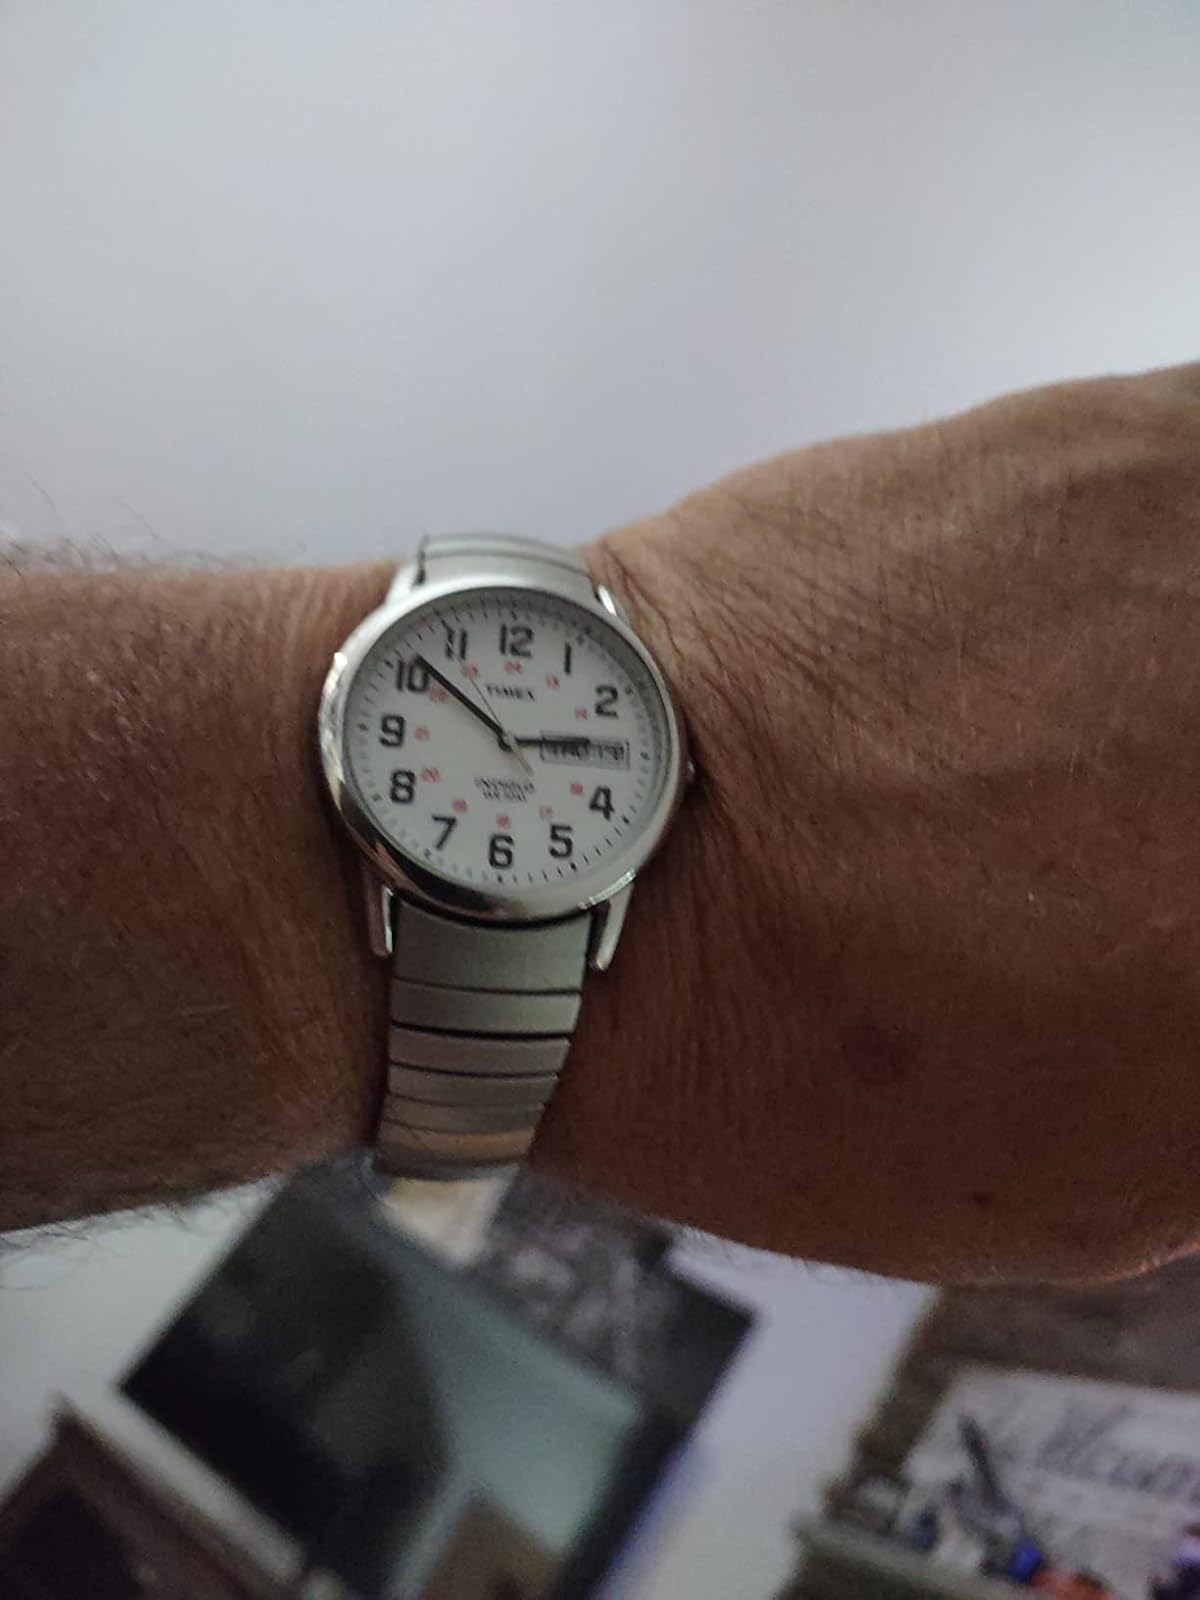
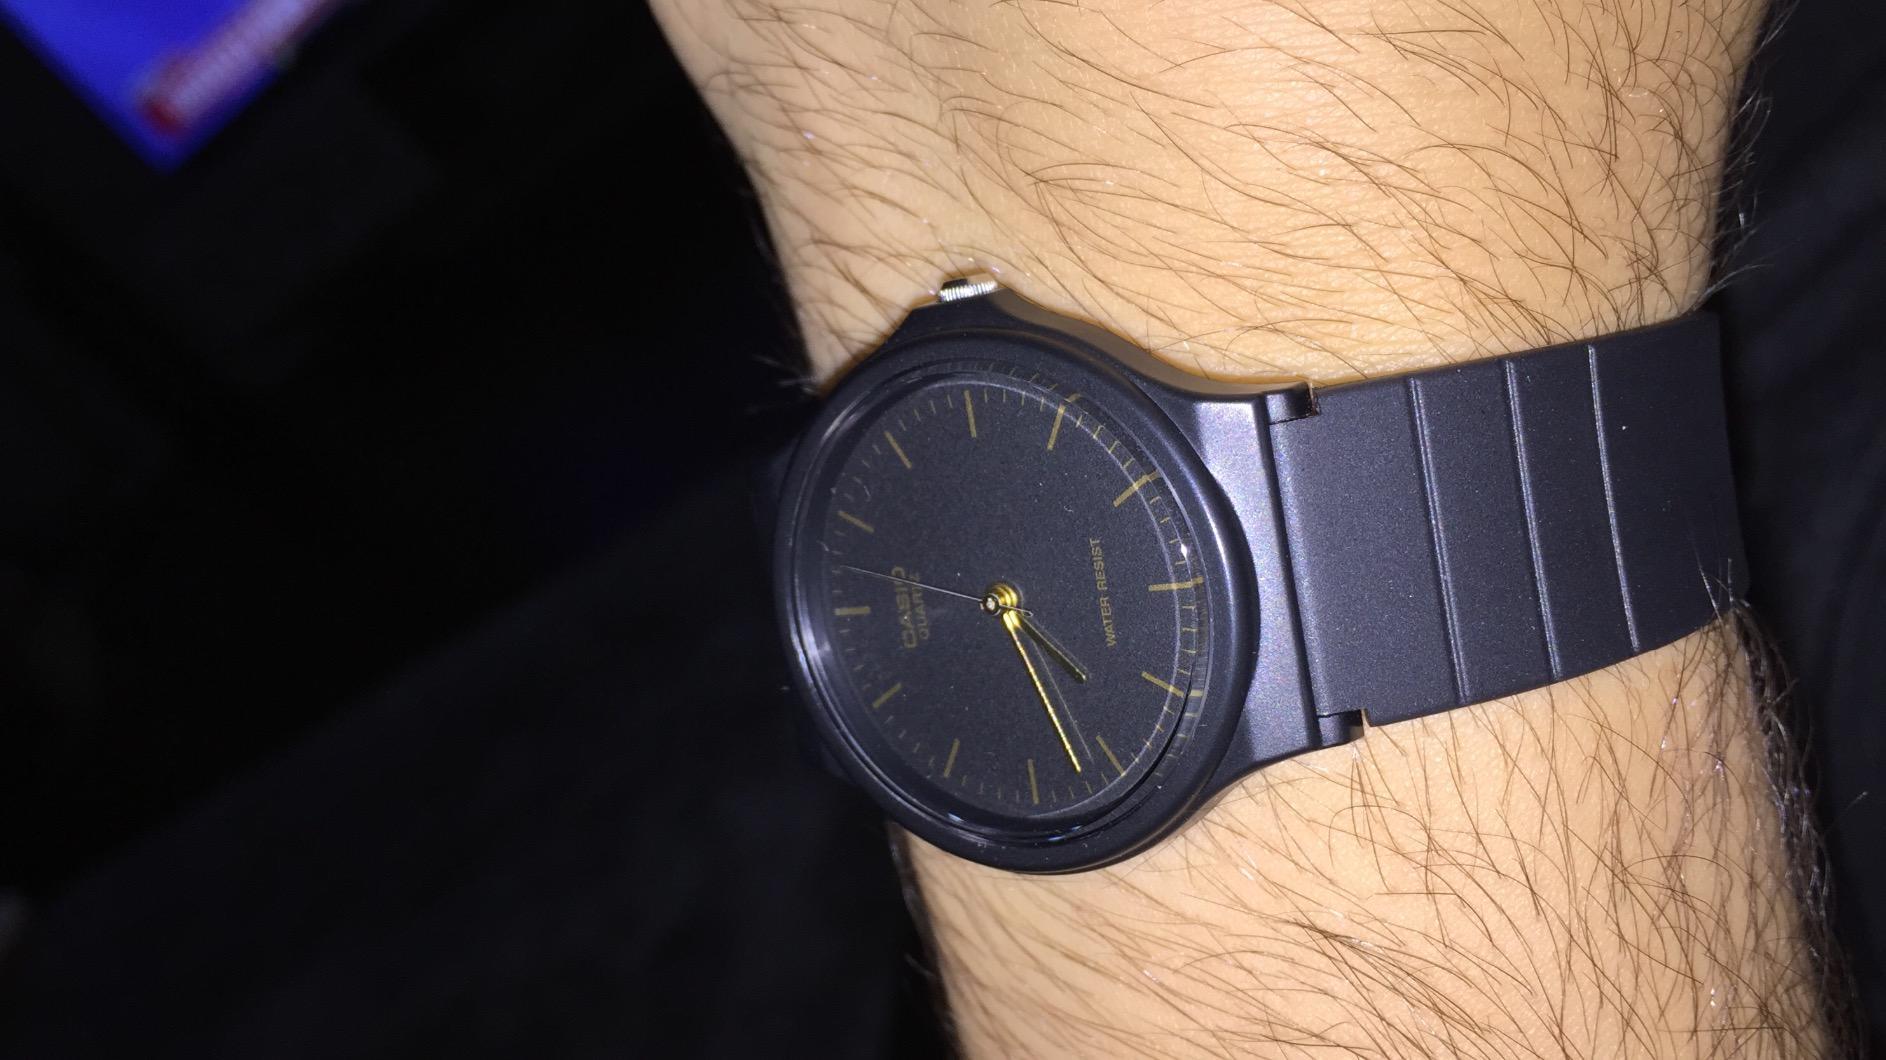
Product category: accessories_watch
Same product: no